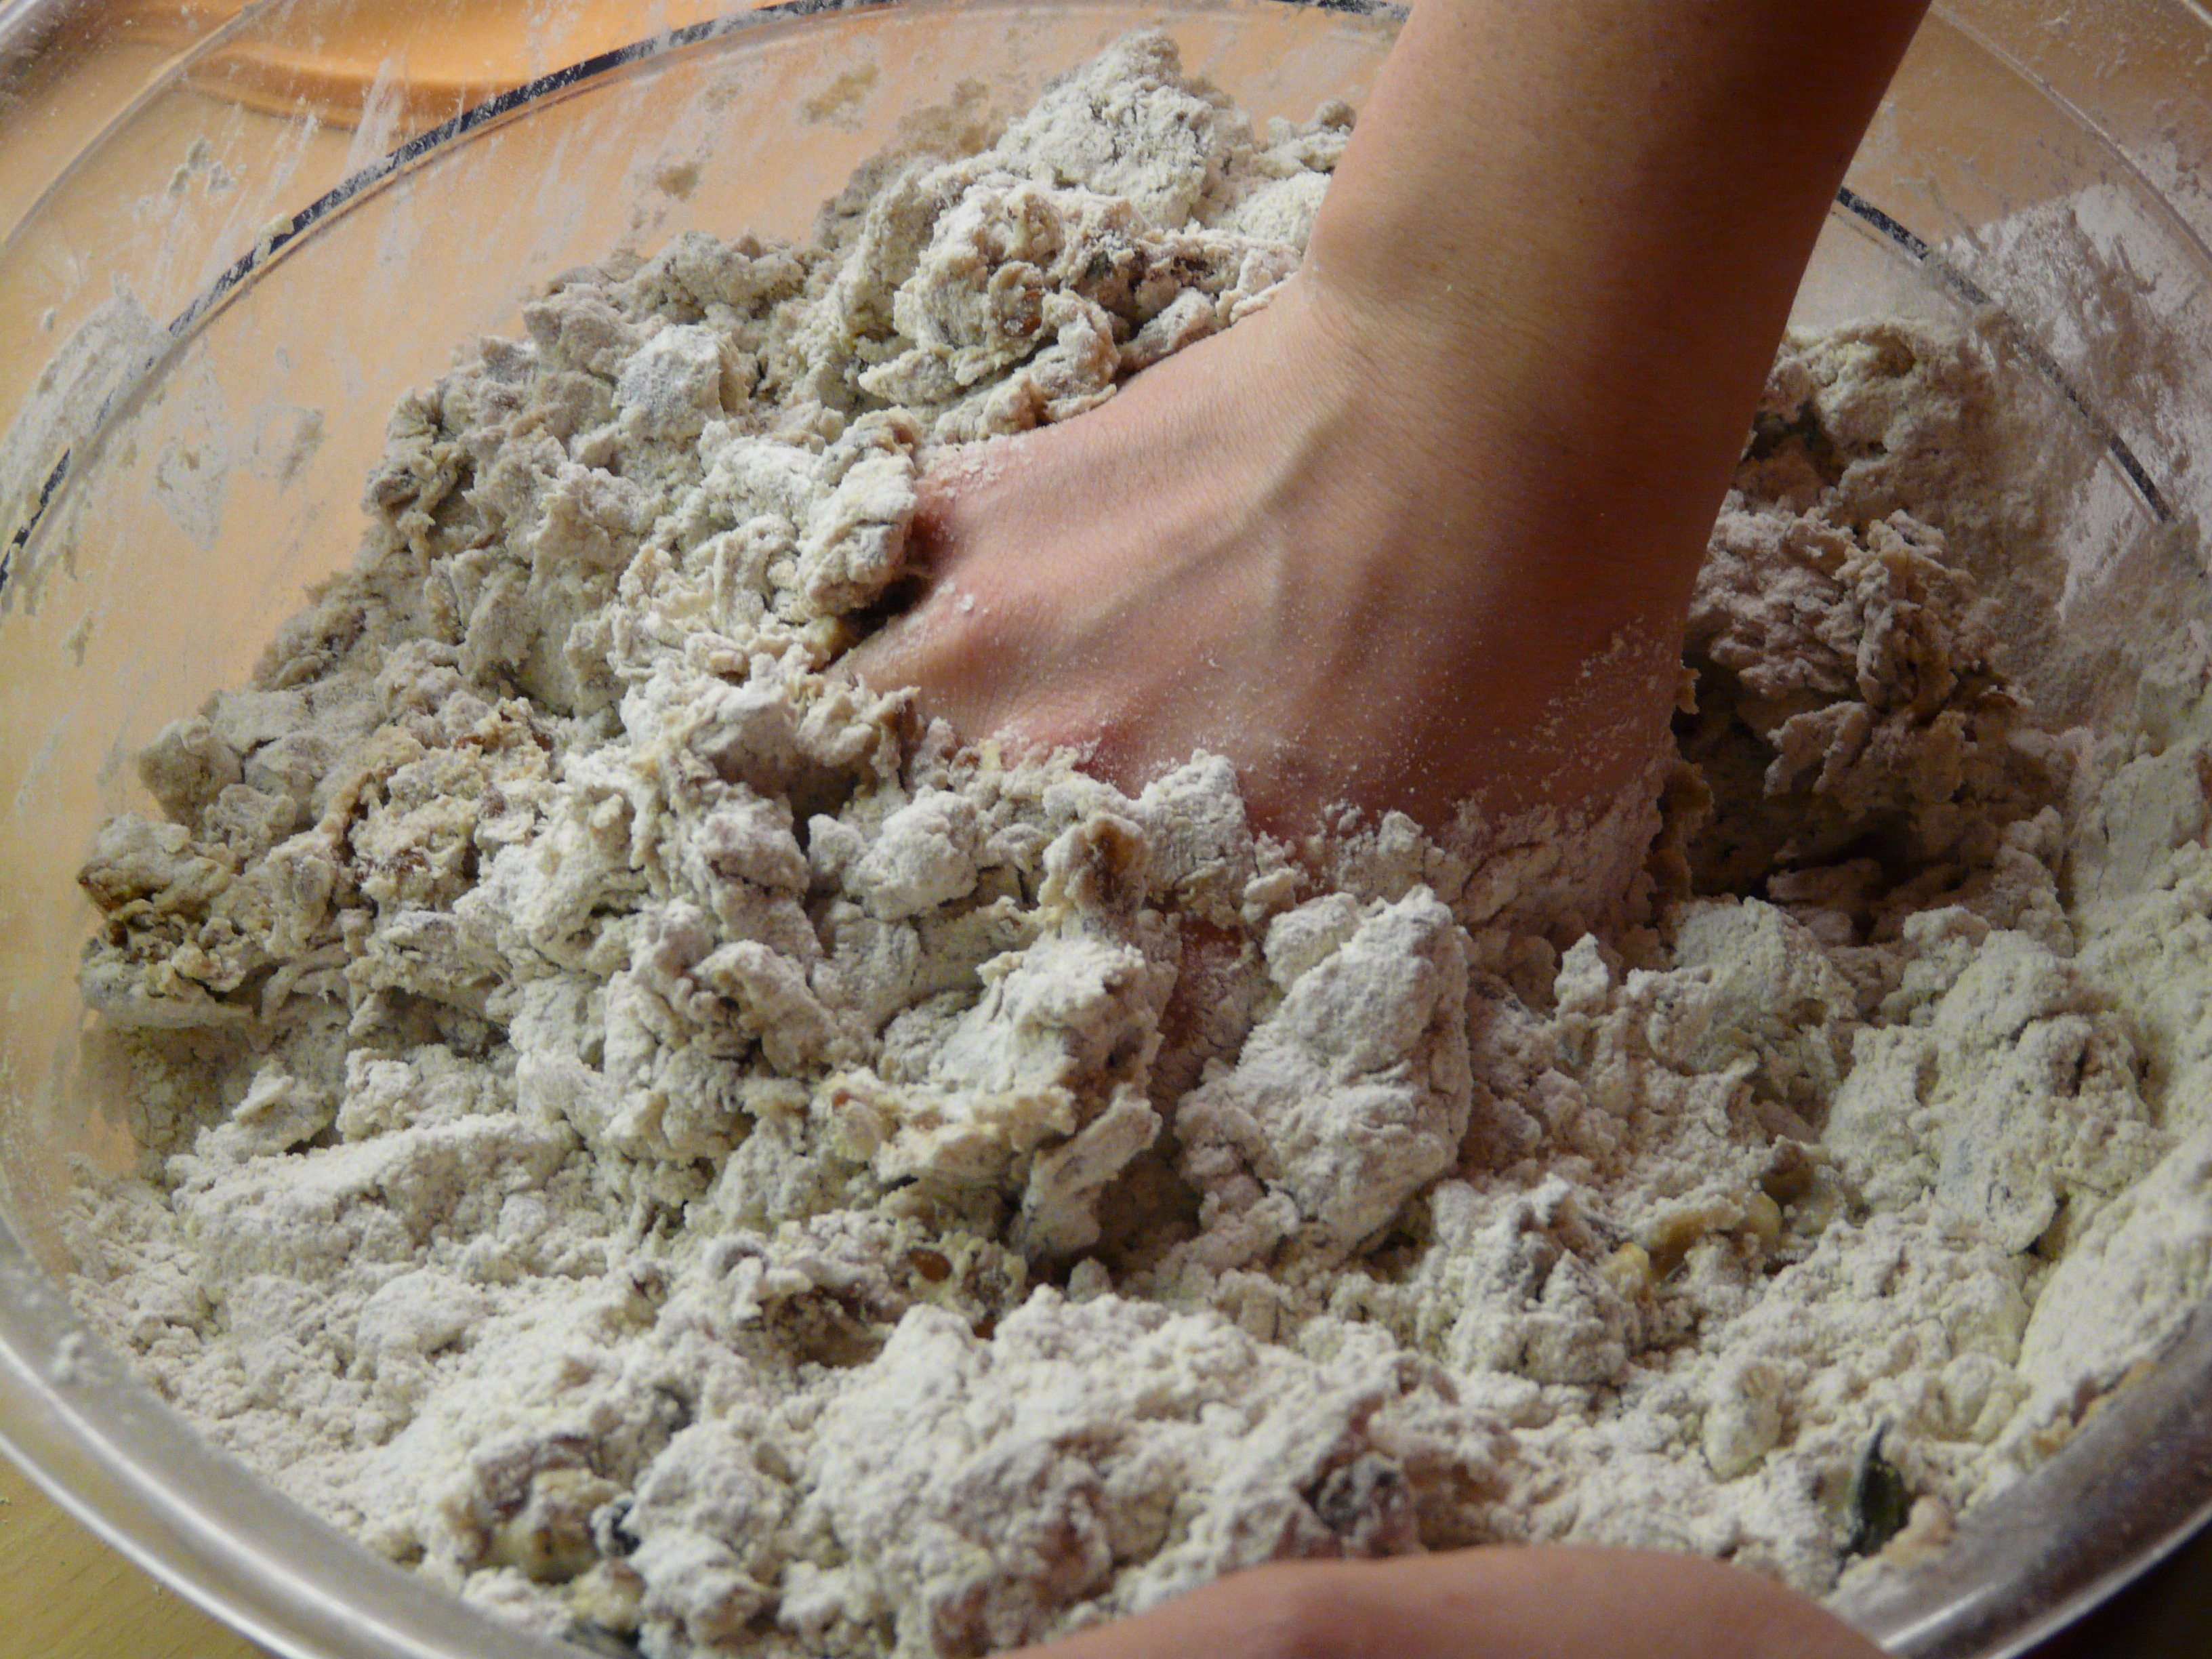
work, hand, bowl, dish, meal, food, produce, profession, craft, breakfast, baking, dessert, bread, dough, bake, coconut, icing, baker, ingredients, flour, baked goods, knead, buttercream, grass family, snack food